Food browning

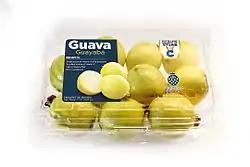
Irradiated guava

Enzymatic browning is one of the most important reactions that takes place in most fruits and vegetables as well as in seafood. These processes affect the taste, color, and value of such foods. Generally, it is a chemical reaction involving polyphenol oxidase (PPO), catechol oxidase, and other enzymes that create melanins and benzoquinone from natural phenols. Enzymatic browning (also called oxidation of foods) requires exposure to oxygen. It begins with the oxidation of phenols by polyphenol oxidase into quinones, whose strong electrophilic state causes high susceptibility to a nucleophilic attack from other proteins. These quinones are then polymerized in a series of reactions, eventually resulting in the formation of brown pigments (melanosis) on the surface of the food. The rate of enzymatic browning is reflected by the amount of active polyphenol oxidases present in the food. Hence, most research into methods of preventing enzymatic browning has been directed towards inhibiting polyphenol oxidase activity. However, not all browning of food produces negative effects.